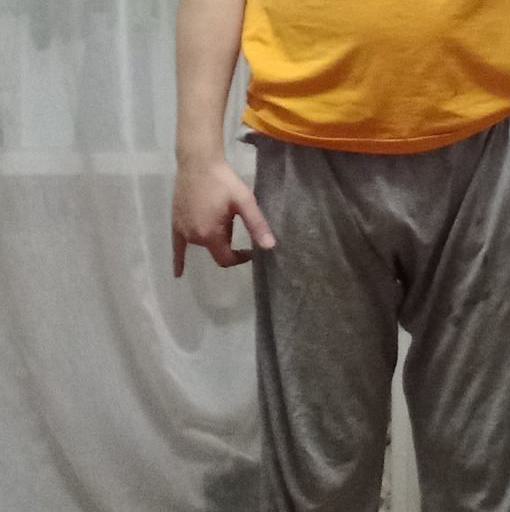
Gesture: no_gesture